Panglima

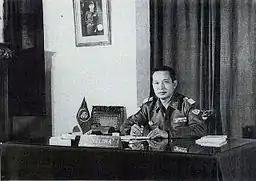
Major General Suharto in his office as , (Commander of the Strategic Reserve Command), 1963

The title is widely used across various branches and formations within the Indonesian Armed Forces, signifying its importance in military leadership roles: